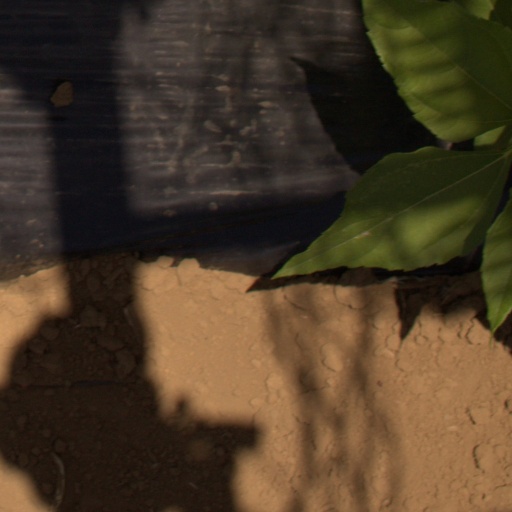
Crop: Jerusalem artichoke